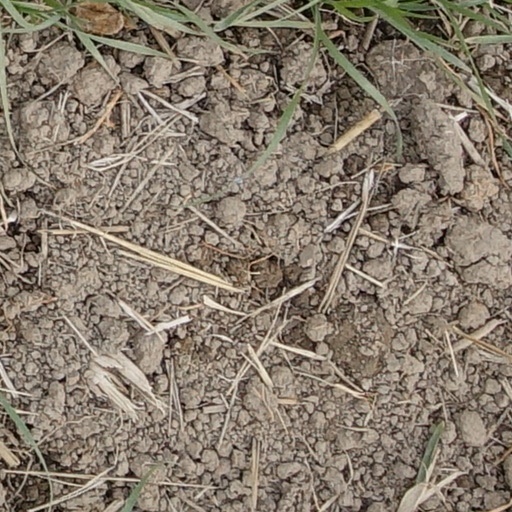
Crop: wheat